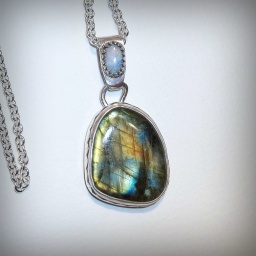
"Geimhreadh"Winters feast of Yule A labradorite And Opal stone Pendant set in sterling silver on 20 inch Chain .